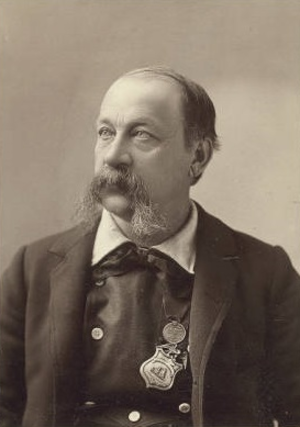
George Martin Ottinger, né le 8 février 1833 dans le comté de Montgomery en Pennsylvanie et mort le 28 octobre 1917 à Salt Lake City, est un artiste américain, peintre, photographe, enseignant des beaux-arts, commandant des pompiers et militaire. Son enseignement fut déterminant pour de nombreux jeunes artistes de l'Utah, comme James Taylor Harwood, Edwin Evans, John Hafen ou encore Lorus Bishop Pratt.